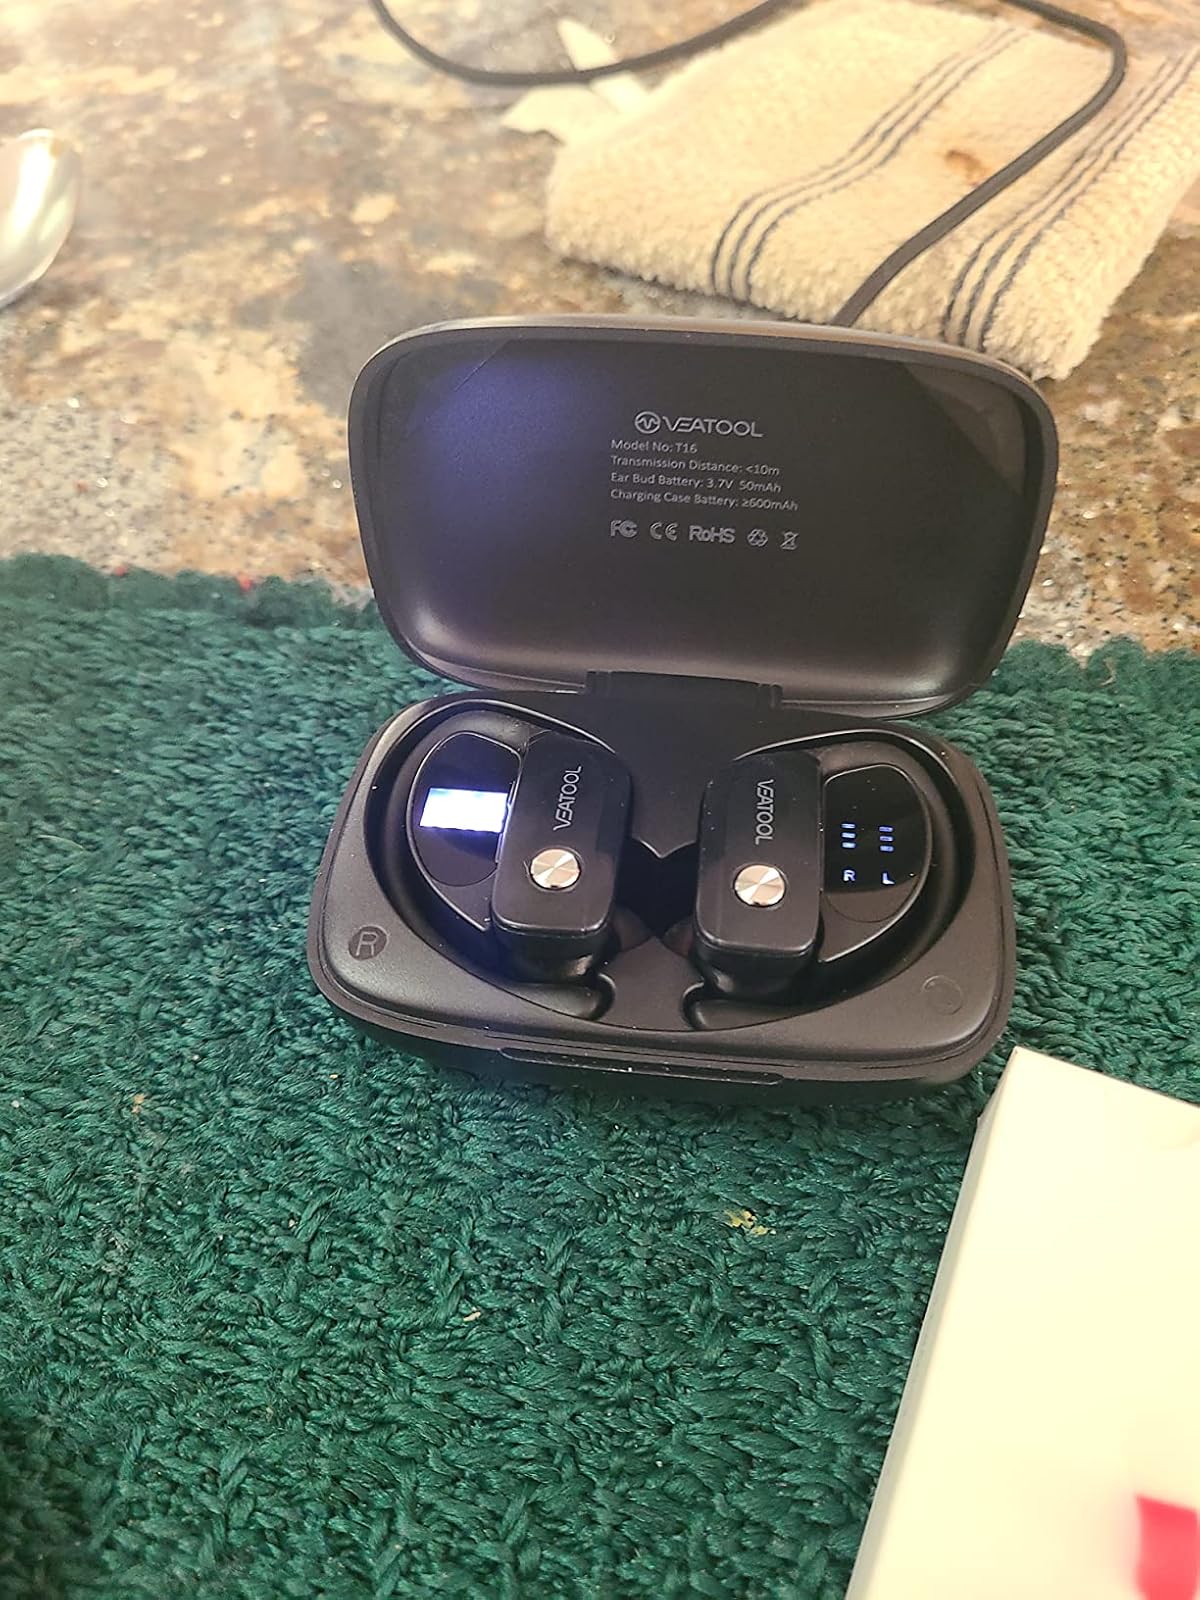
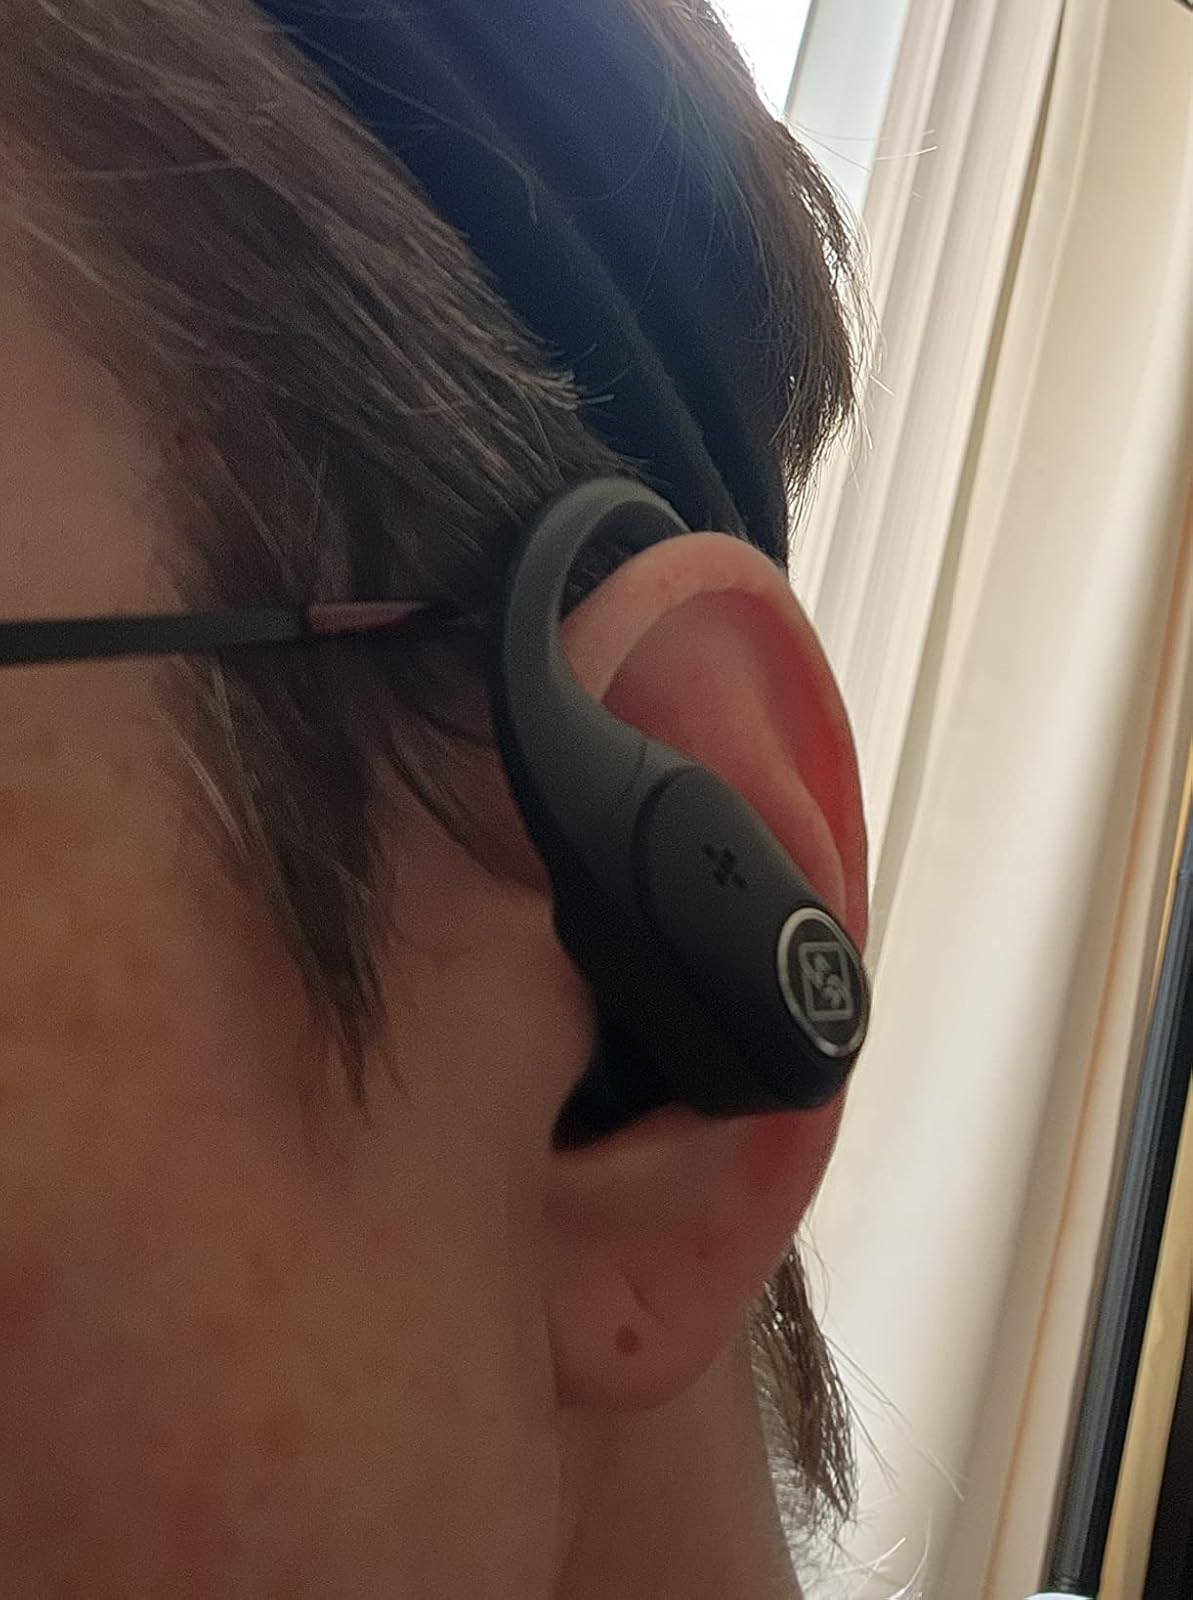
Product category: earbuds
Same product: no